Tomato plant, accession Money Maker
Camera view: bottom (45 deg); turntable rotation: 180 degrees
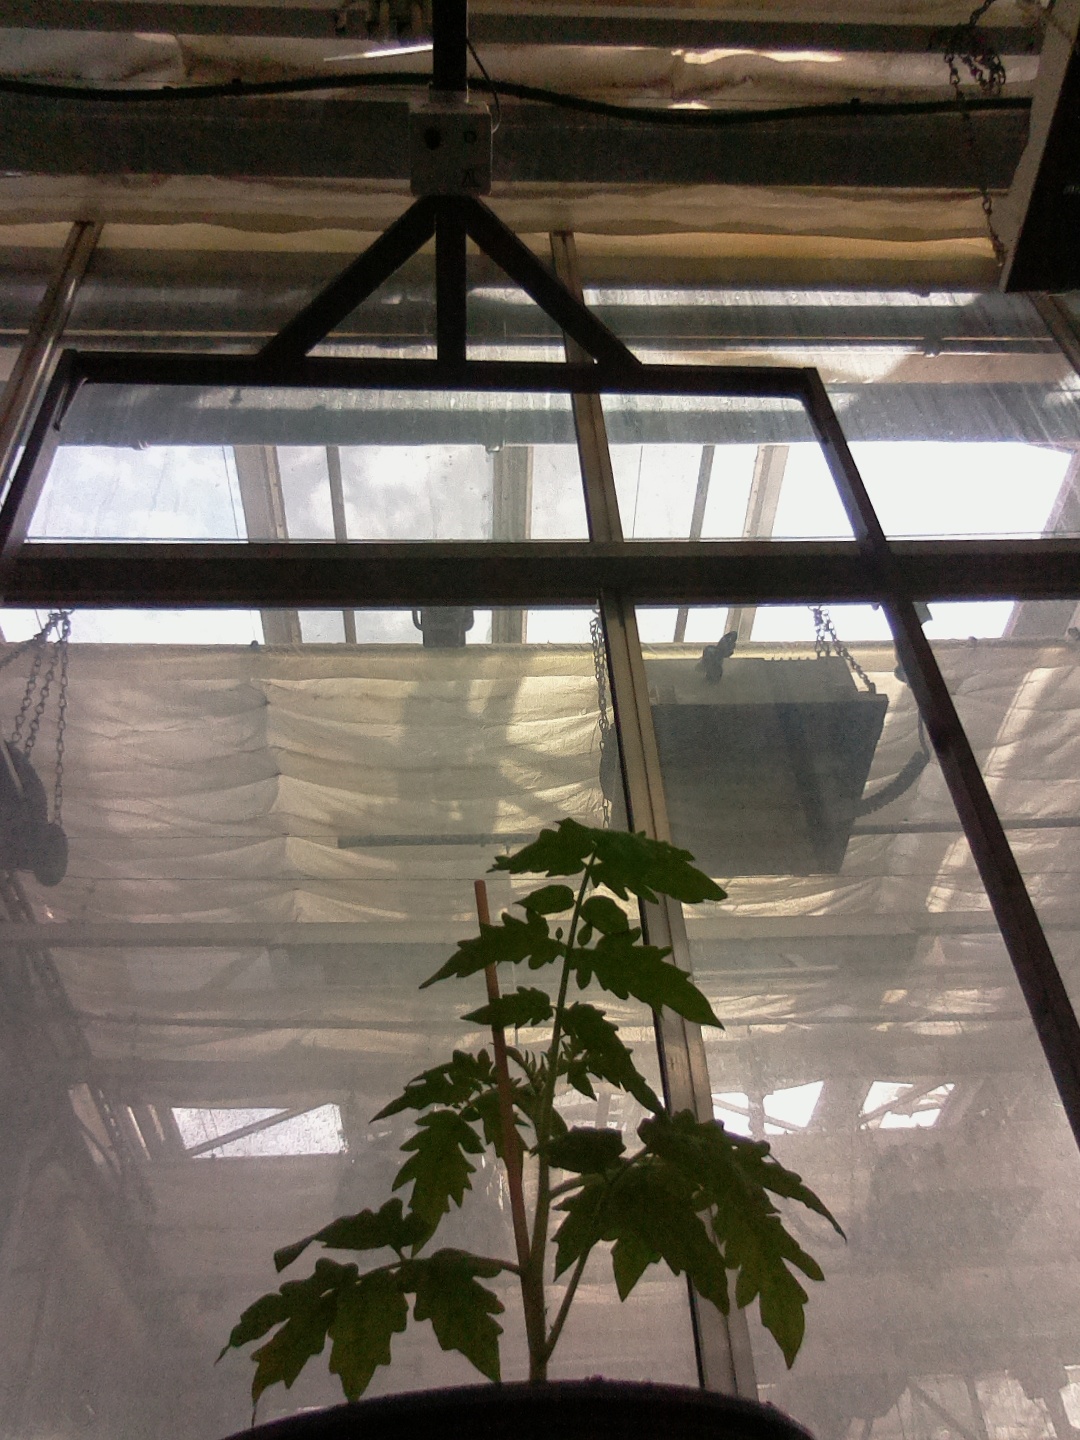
BBCH growth stage 13: 6 of true leaves visible